Koevoet

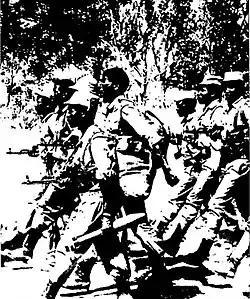
PLAN insurgents on the march

From the early to late 1970s, the brunt of counter-insurgency operations was borne by the South African Defence Force (SADF). The SADF's primary source of manpower were white national servicemen fulfilling their terms of compulsory military service under the leadership of professional career officers. The initial commitment of South African troops to the South West African theatre in 1974 was about 15,000 men. Beginning the same year, however, there was also increasingly widespread enlistment of local armed auxiliaries and semi-official militias. The most powerful armed group outside the direct command structure of the SADF emerged in Ovamboland, SWAPO's traditional political stronghold and the source of its support base. The Ovamboland civil administration employed a local militia known as the Ovambo Home Guard, established to protect local officials who were often the target of PLAN assassination attempts.